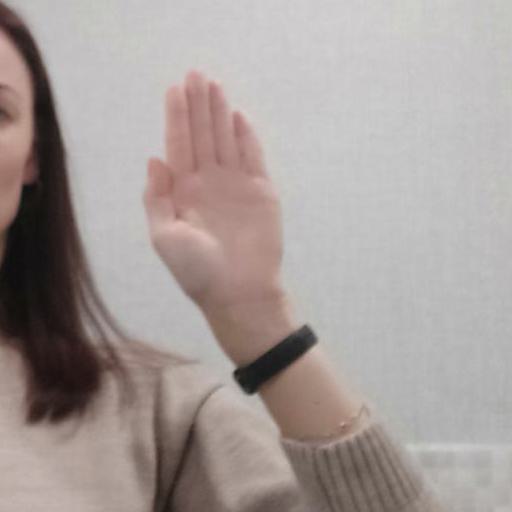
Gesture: stop